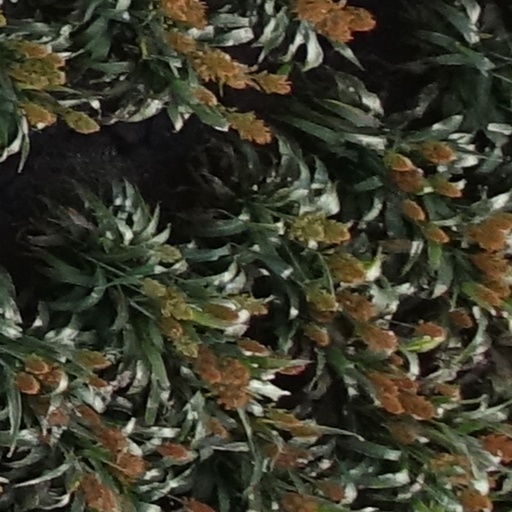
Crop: sorghum